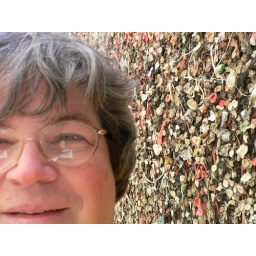
&lt;b&gt;Day 113 of 365&lt;/b&gt;. I am standing in front of a wall of gum in San Luis Obispo's famous &amp;quot;Bubblegum alley&amp;quot;.